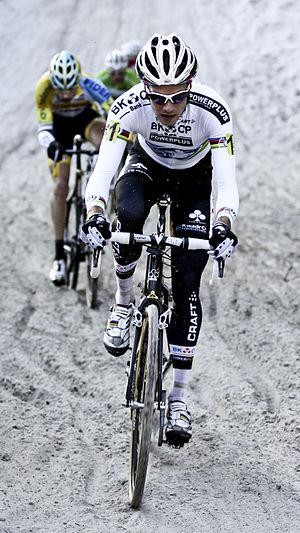
Niels Albert est un ancien coureur cycliste belge spécialisé dans la pratique du cyclo-cross. Professionnel de 2006 à 2014, il termine sa carrière au sein de l'équipe BKCP-Powerplus. Il a notamment remporté quatre titres de champions du monde de cyclo-cross : en 2004 chez les juniors, en 2008 chez les espoirs et en 2009 et 2012 chez les élites. En mai 2014, il annonce qu'il arrête sa carrière à cause de graves problèmes cardiaques. Il est actuellement directeur sportif de l'équipe Verandas Willems-Crelan.